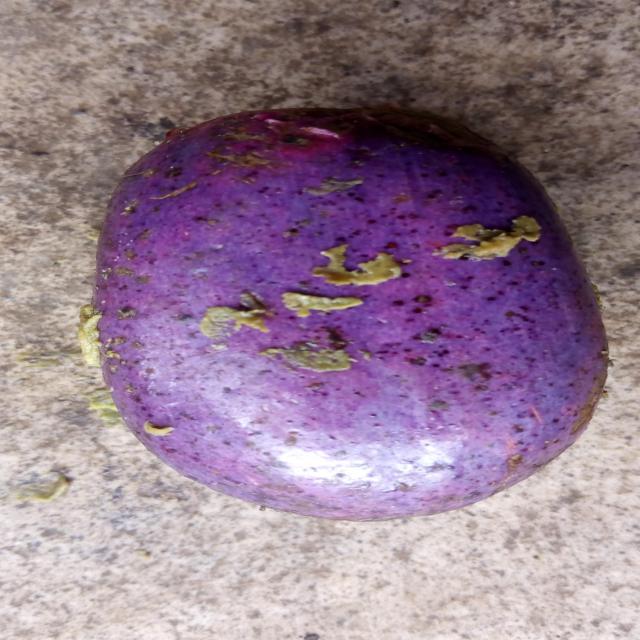
Plum grade: spotted